Bassingbourne Gawdy II

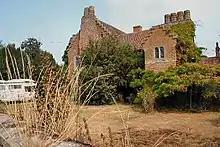
Bardwell Hall

Gawdy succeeded his father in 1590 (inheriting his lands at West Harling and nearby Bardwell Hall, Suffolk) and was knighted in 1597.